Mahatma Gandhi Institute of Technology

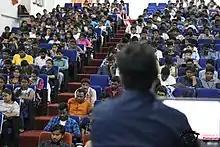
Auditorium

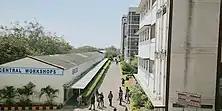
Inside MGIT

The minimum criterion for admission is 60% marks in the Intermediate/10+2 Examination. Students are admitted primarily based on their ranks in the Engineering Agricultural and Medical Common Entrance Test EAMCET, held by the JNTUH every year. It also takes lateral entry admissions based on TS ECET ranks.